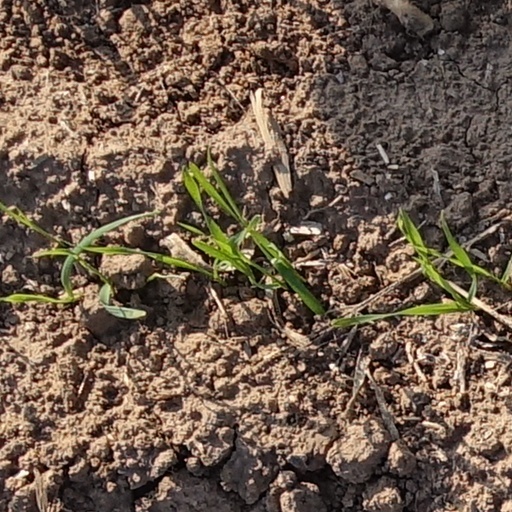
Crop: wheat